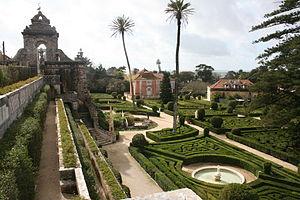
Le palais royal de Caxias est une résidence royale portugaise située à Caxias, non loin de Lisbonne.